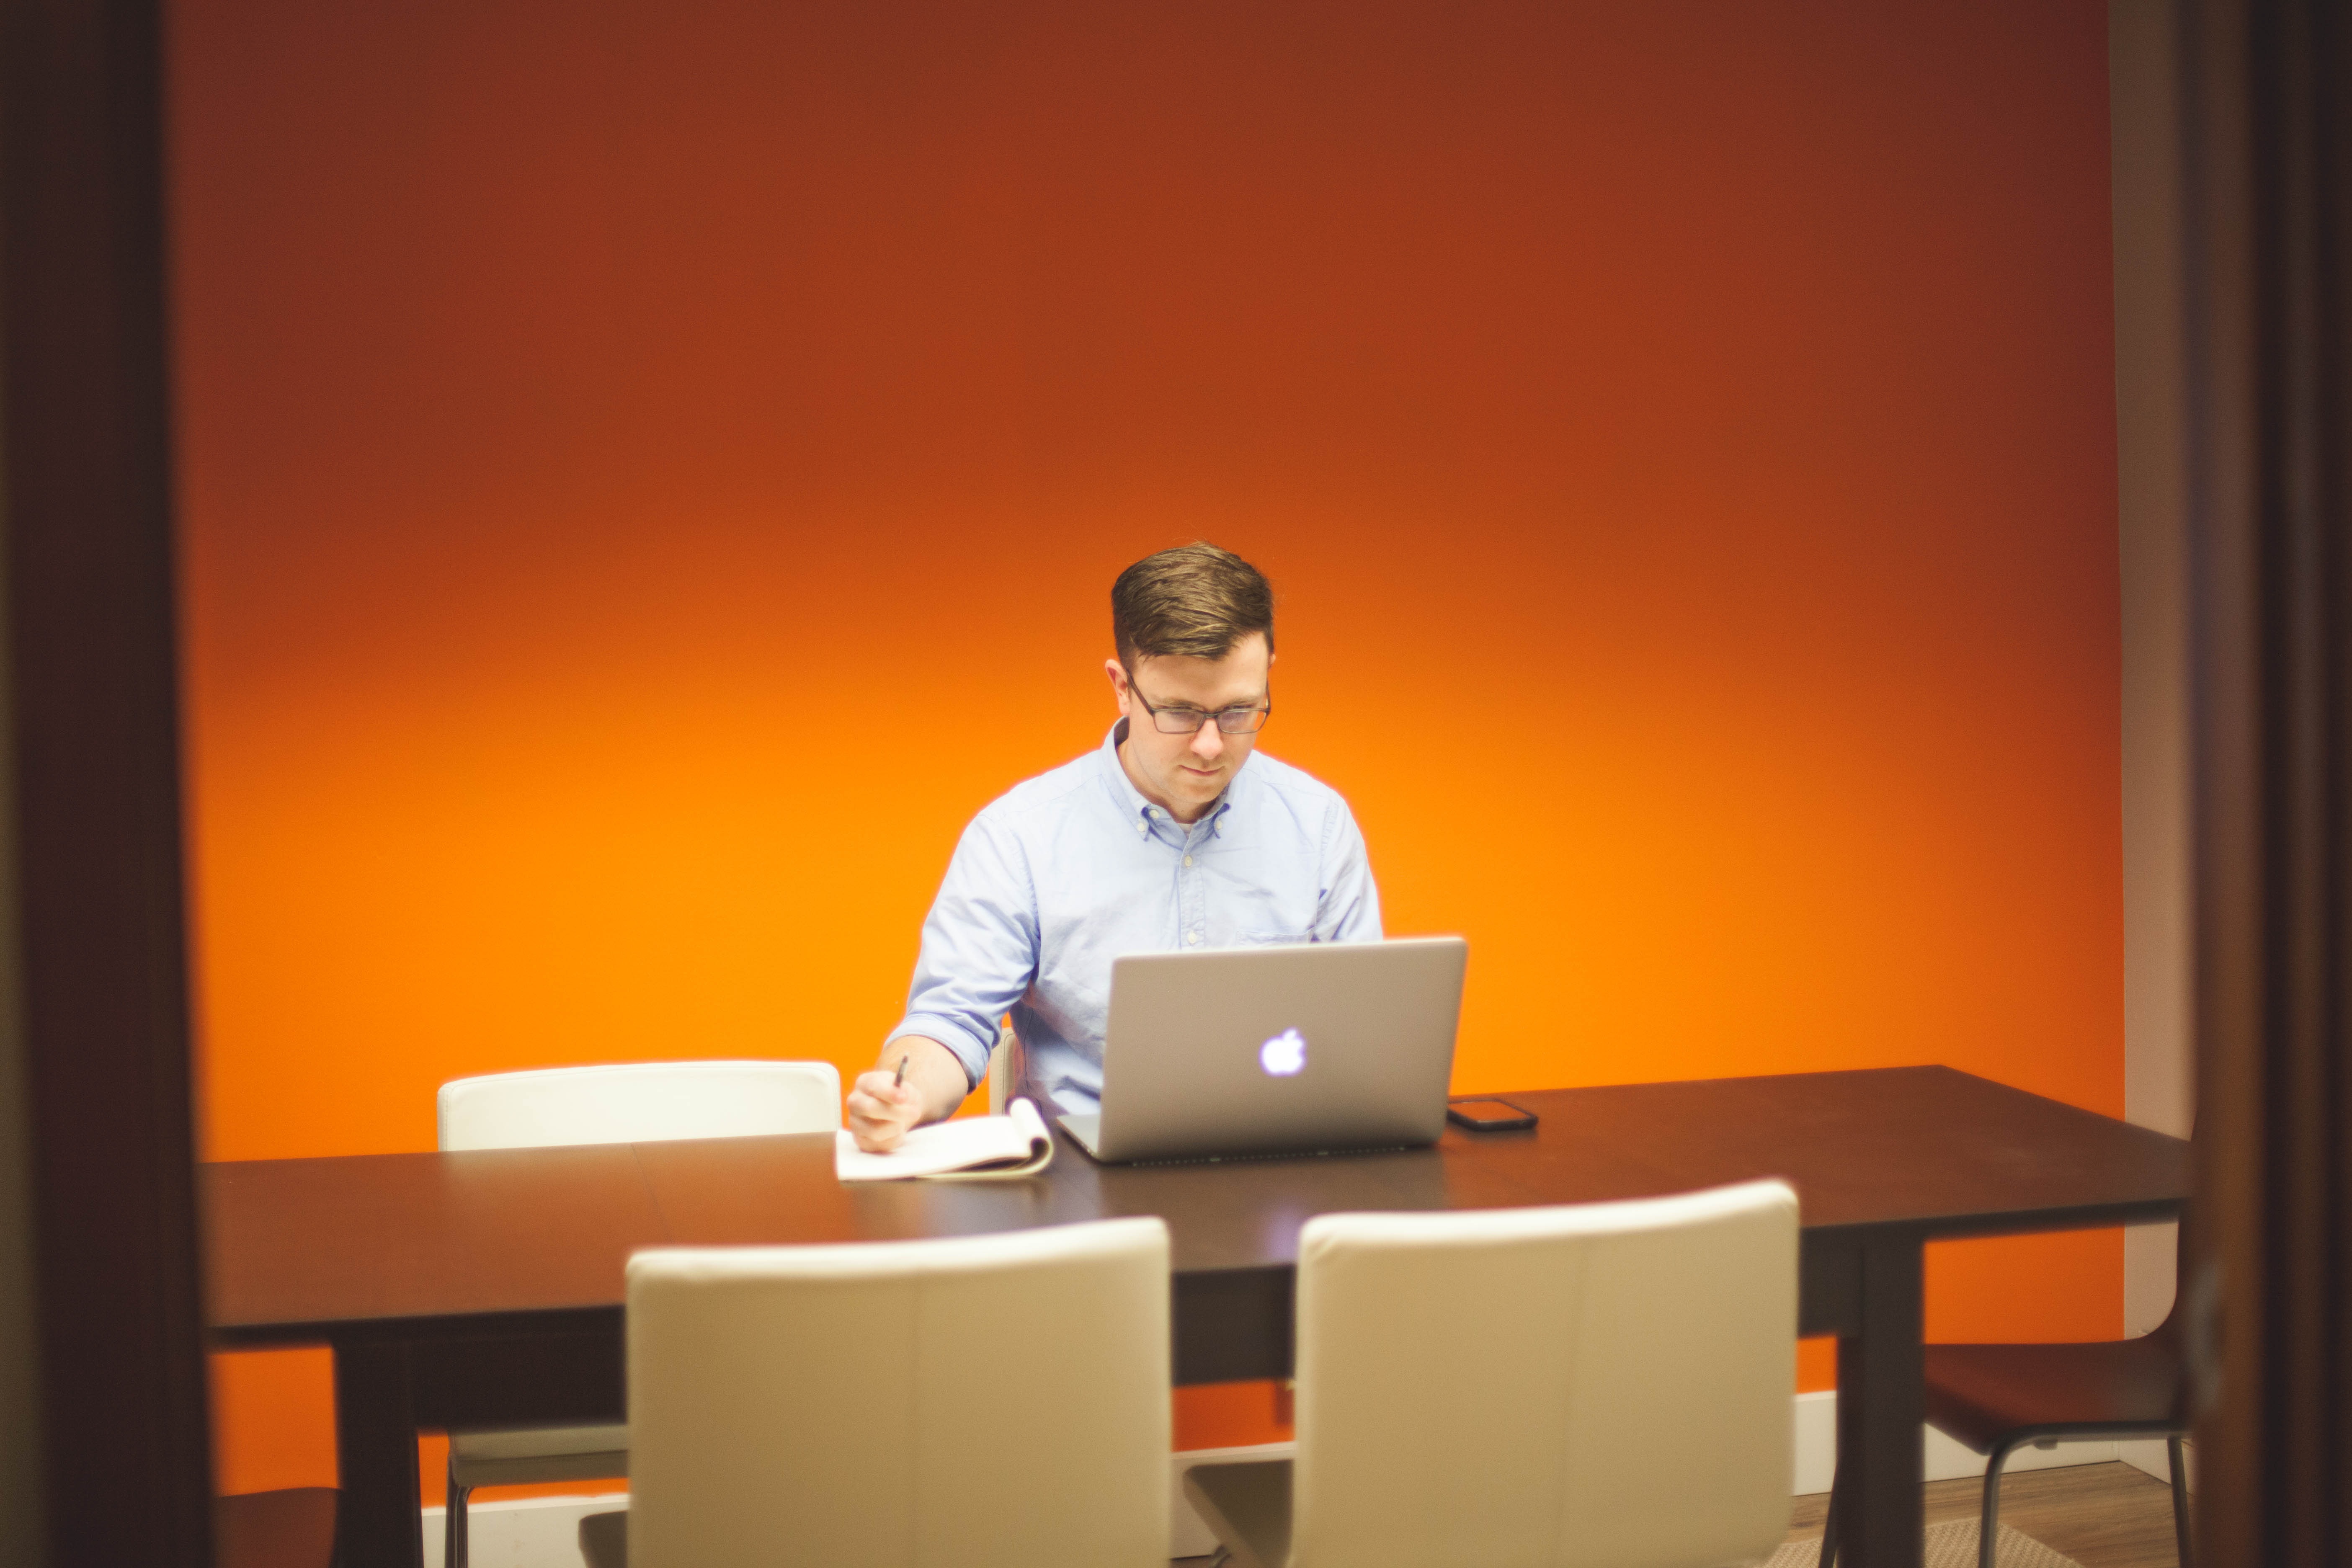
laptop, notebook, computer, creative, people, technology, internet, office, business, home office, conversation, project, startup, strategy, planning, commerce, lecture, presentation, development, company, businessman, marketing, organization, start up, academic conference